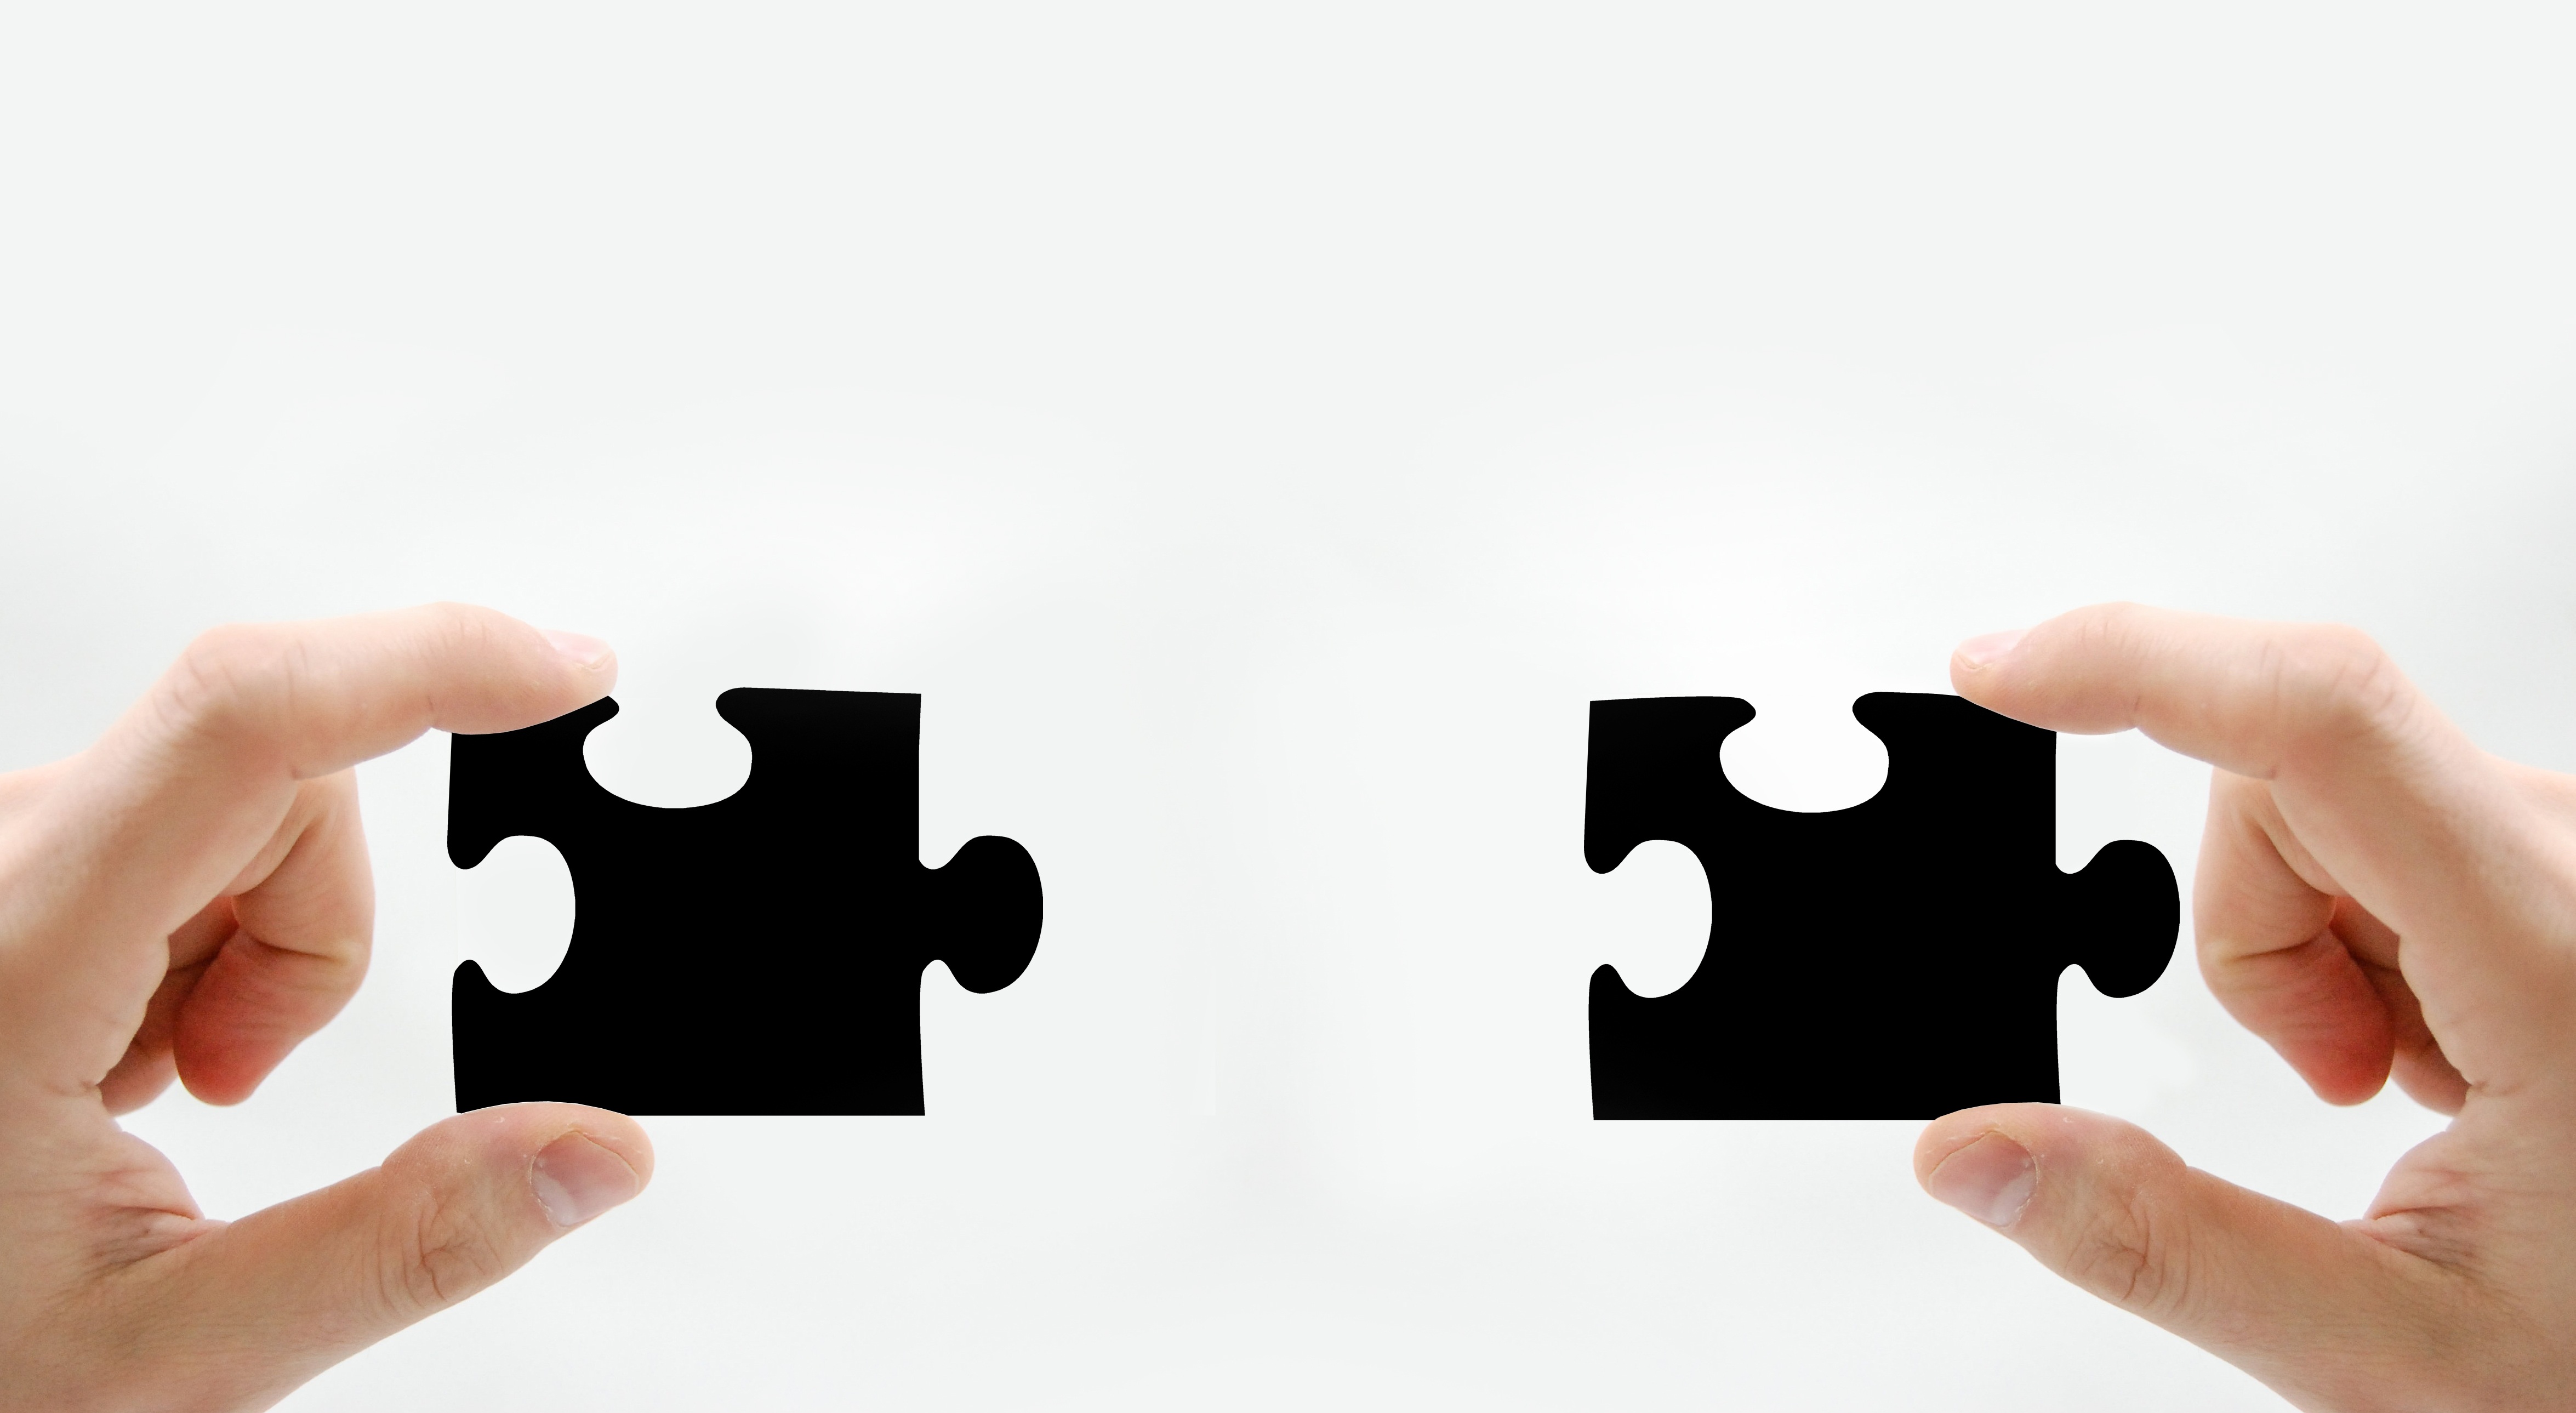
hand, number, finger, community, together, handle, brand, font, partnership, team, teamwork, puzzle, keep, fit, insert, cohesion, cooperation, networking, pieces of the puzzle, koorparativ, cooperate, team spirit, work with